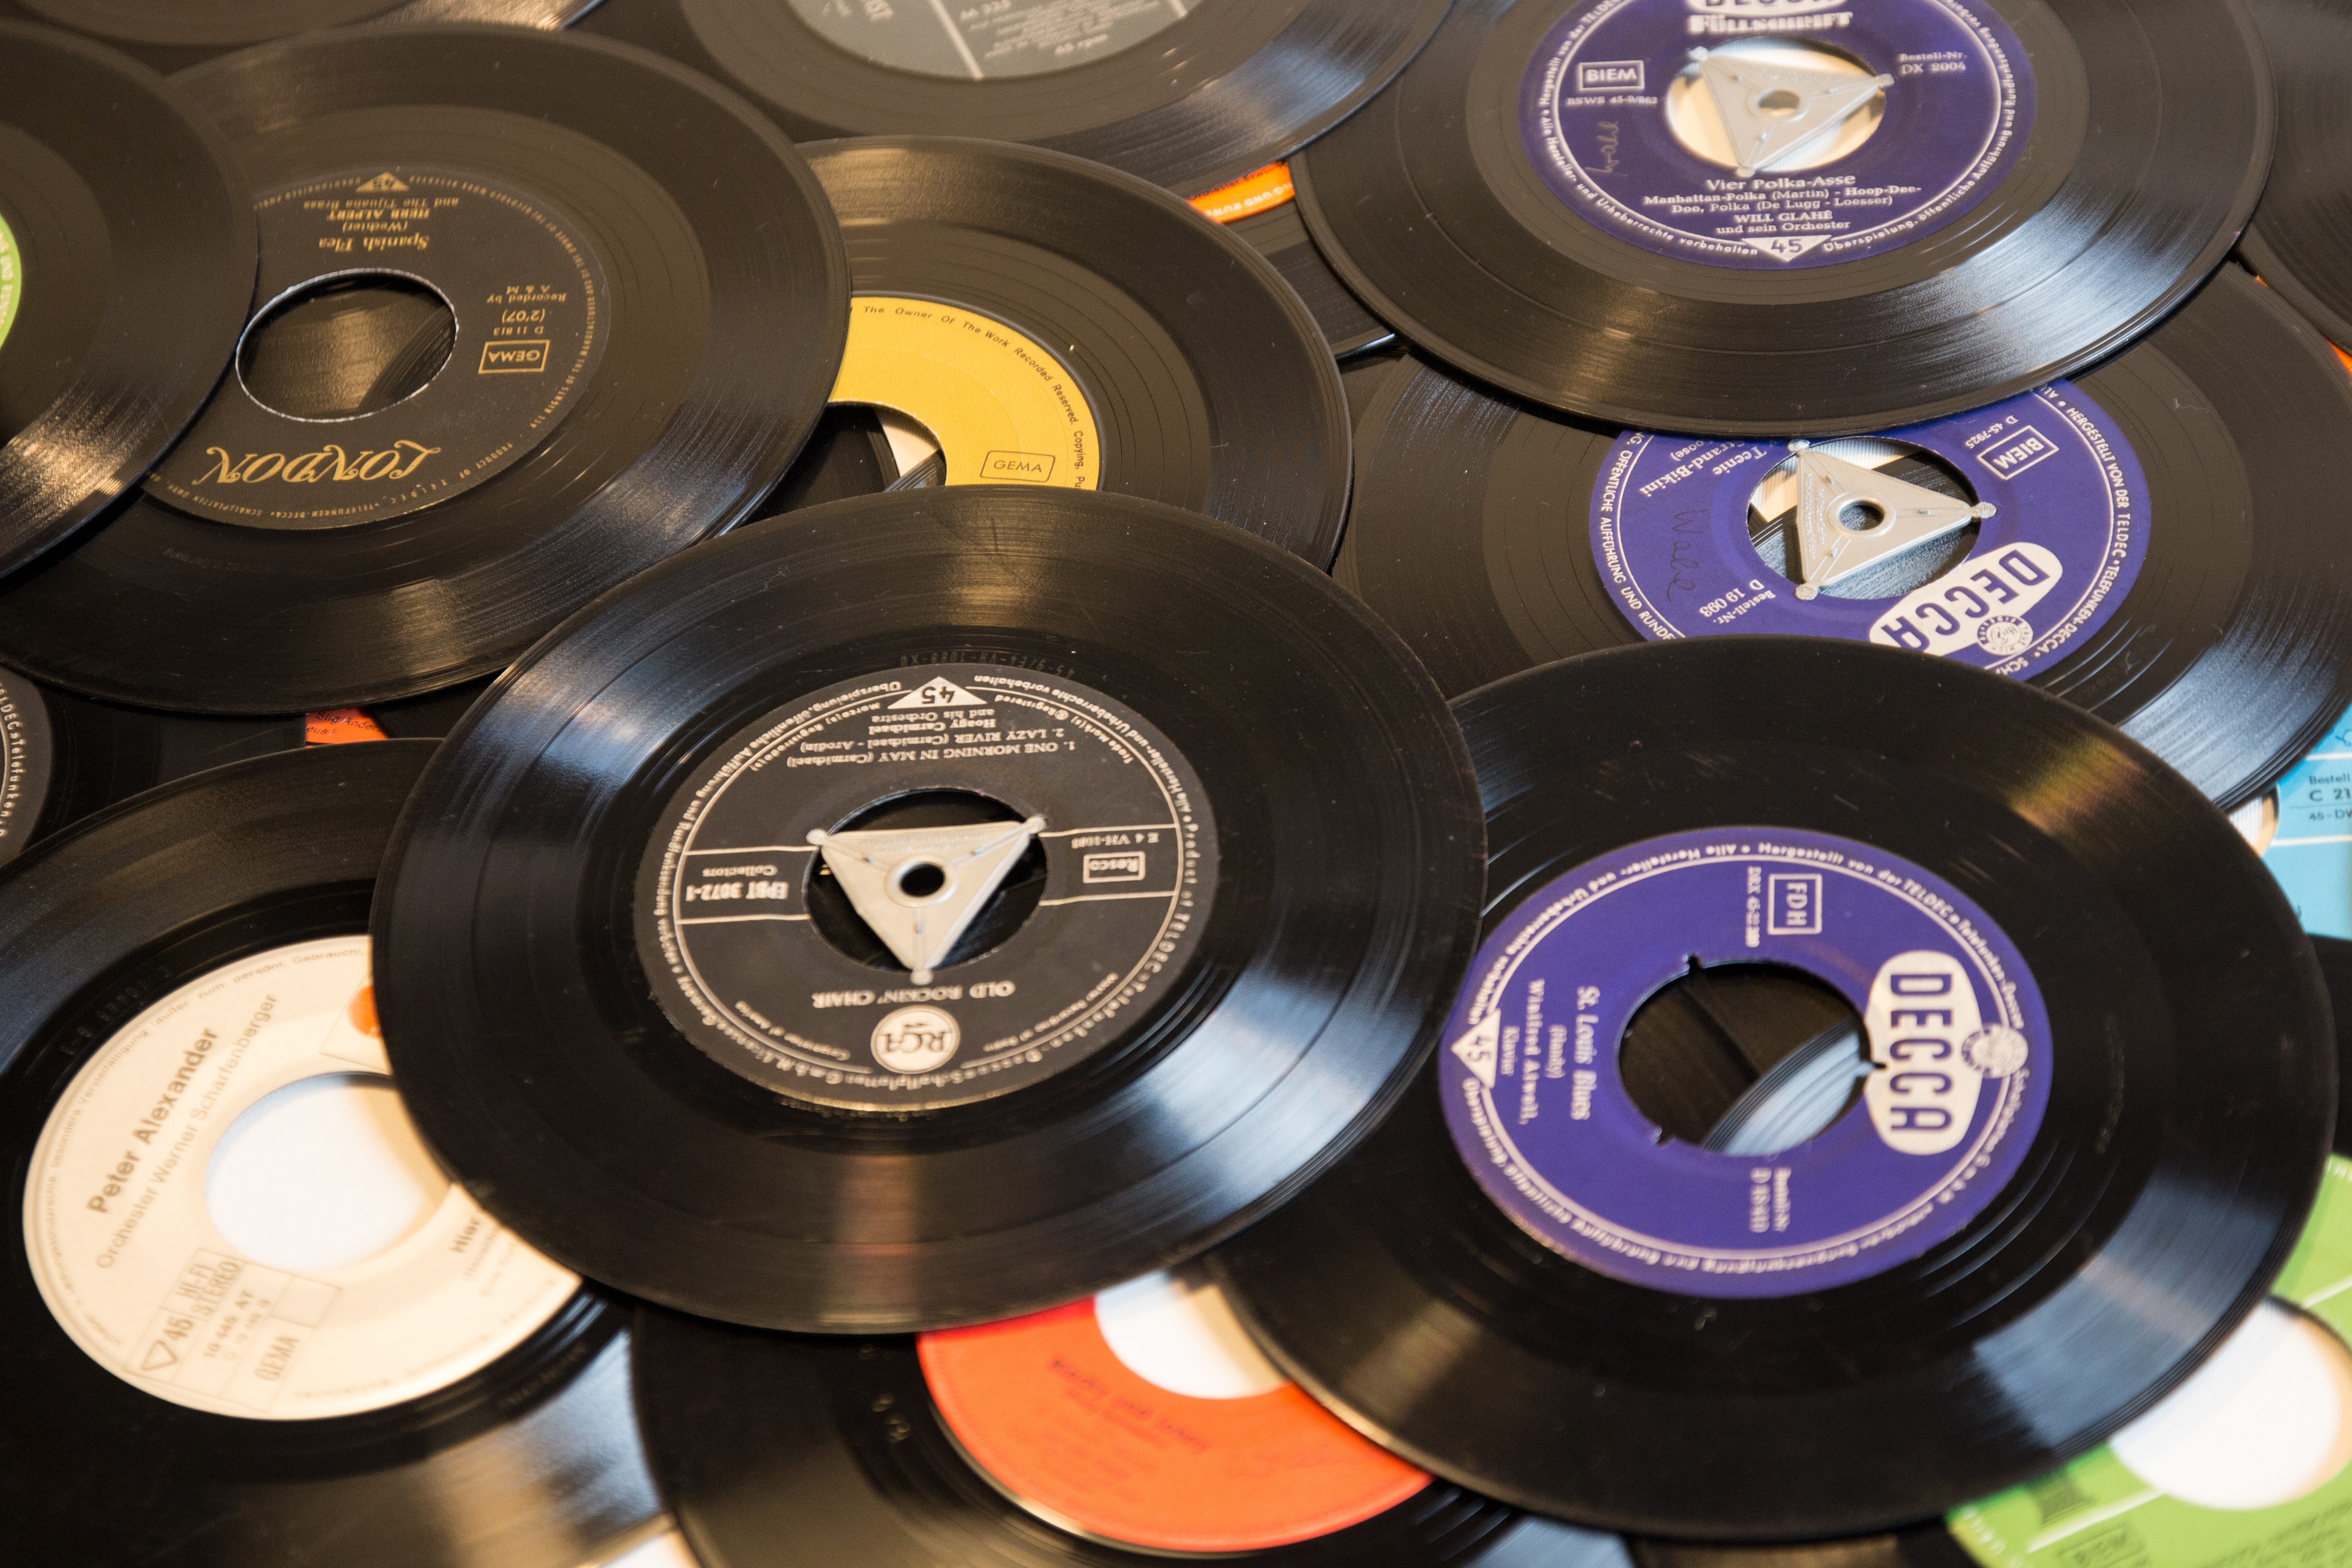
music, wheel, junk, circle, musical instrument, background, eye, records, drums, flea market, tinge, gramophone record, compact disc